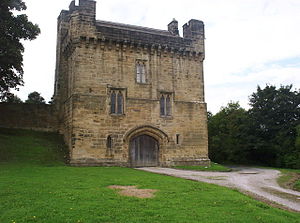
Borge og slotte i England / Northumberland
Denne liste over borge og slotte i England er ikke en liste over alle bygninger og steder, hvor ordet ”castle” indgår i navnet eller en liste over bygninger, som er en borg i middelalderlig henseende. Det er heller ikke en liste over alle borge og slotte, der nogensinde er bygget i England: Mange er forsvundet sporløst, men er hovedsageligt en liste over bygninger og ruiner. De bygninger, som er bevaret, er alle blevet ændret i løbet af historien.